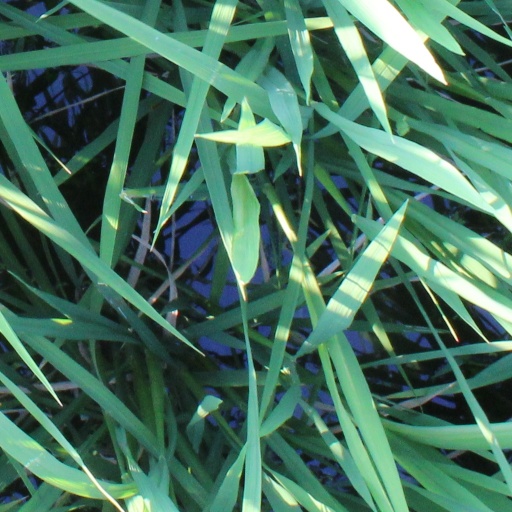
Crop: rice